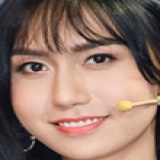
ca sĩ Lynk Lee